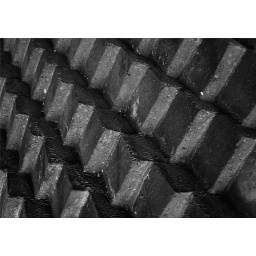
arched brickwork on a bridge in black and white and inverted